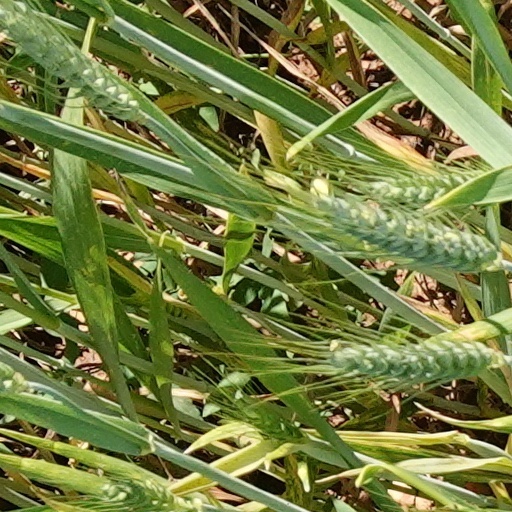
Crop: wheat